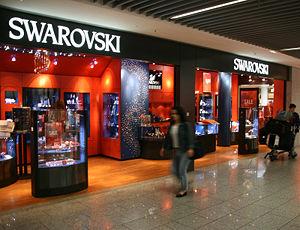
La « destruction créatrice » désigne le processus continuellement à l'œuvre dans les économies et qui voit se produire de façon simultanée la disparition de secteurs d'activité économique conjointement à la création de nouvelles activités économiques.